Vineland, New Jersey

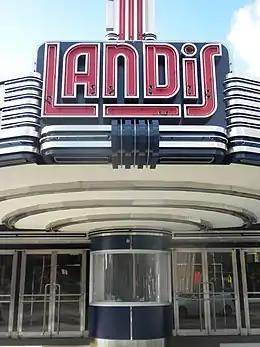
The marquee of the Landis Theater

Vineland had New Jersey's first school for the intellectually disabled, the Vineland Developmental Center, which now has an east and west campus. These institutions housed mentally handicapped women in fully staffed cottages. Henry H. Goddard, an American psychologist, coined the term "Moron" while directing the Research Laboratory at the Training School for Backward and Feeble-minded Children in Vineland. This facility was so sufficiently well known that one American Prison Association pamphlet in 1955 heralded Vineland as "famous for its contributions to our knowledge of the feebleminded".